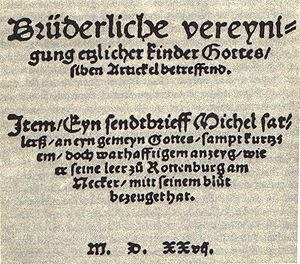
Michael Sattler était un moine qui quitta l'Église catholique romaine au cours de la Réforme protestante et devint l'un des premiers chefs de file du mouvement anabaptiste. Il a été particulièrement influent lors de la rédaction de la Confession de Schleitheim.
Cette page concerne l'année 1527 du calendrier julien.